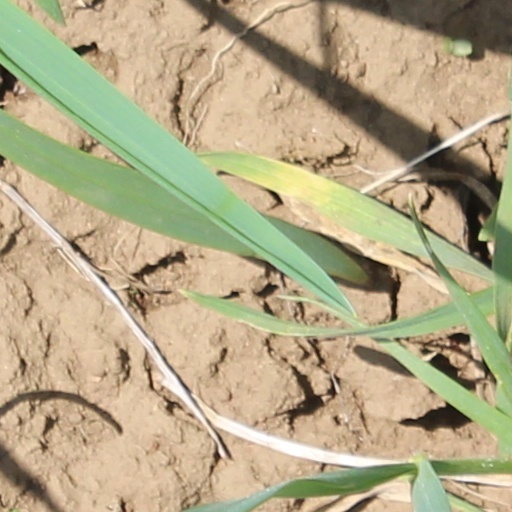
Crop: wheat